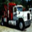
Label: truck